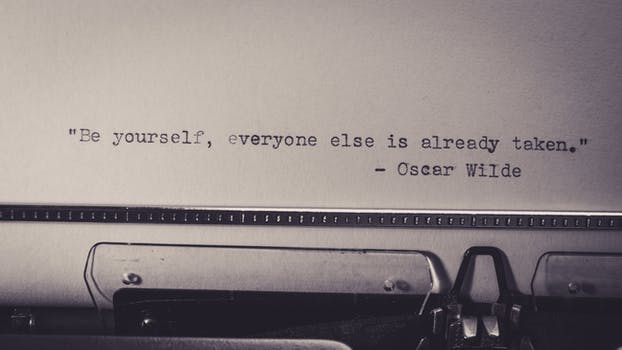
Label: No Watermark